Melrose Highlands station

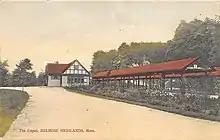
Melrose Highlands station around 1908

The Boston and Maine Railroad (B&M) opened its line from Wilmington Junction to Boston on July 1, 1845. Stoneham station opened on Franklin Street in the east part of Stoneham then or soon thereafter. In 1853, the east part of Stoneham was annexed into Melrose (itself split from Malden in 1850 due to development around the rail line) and soon renamed Melrose Highlands.